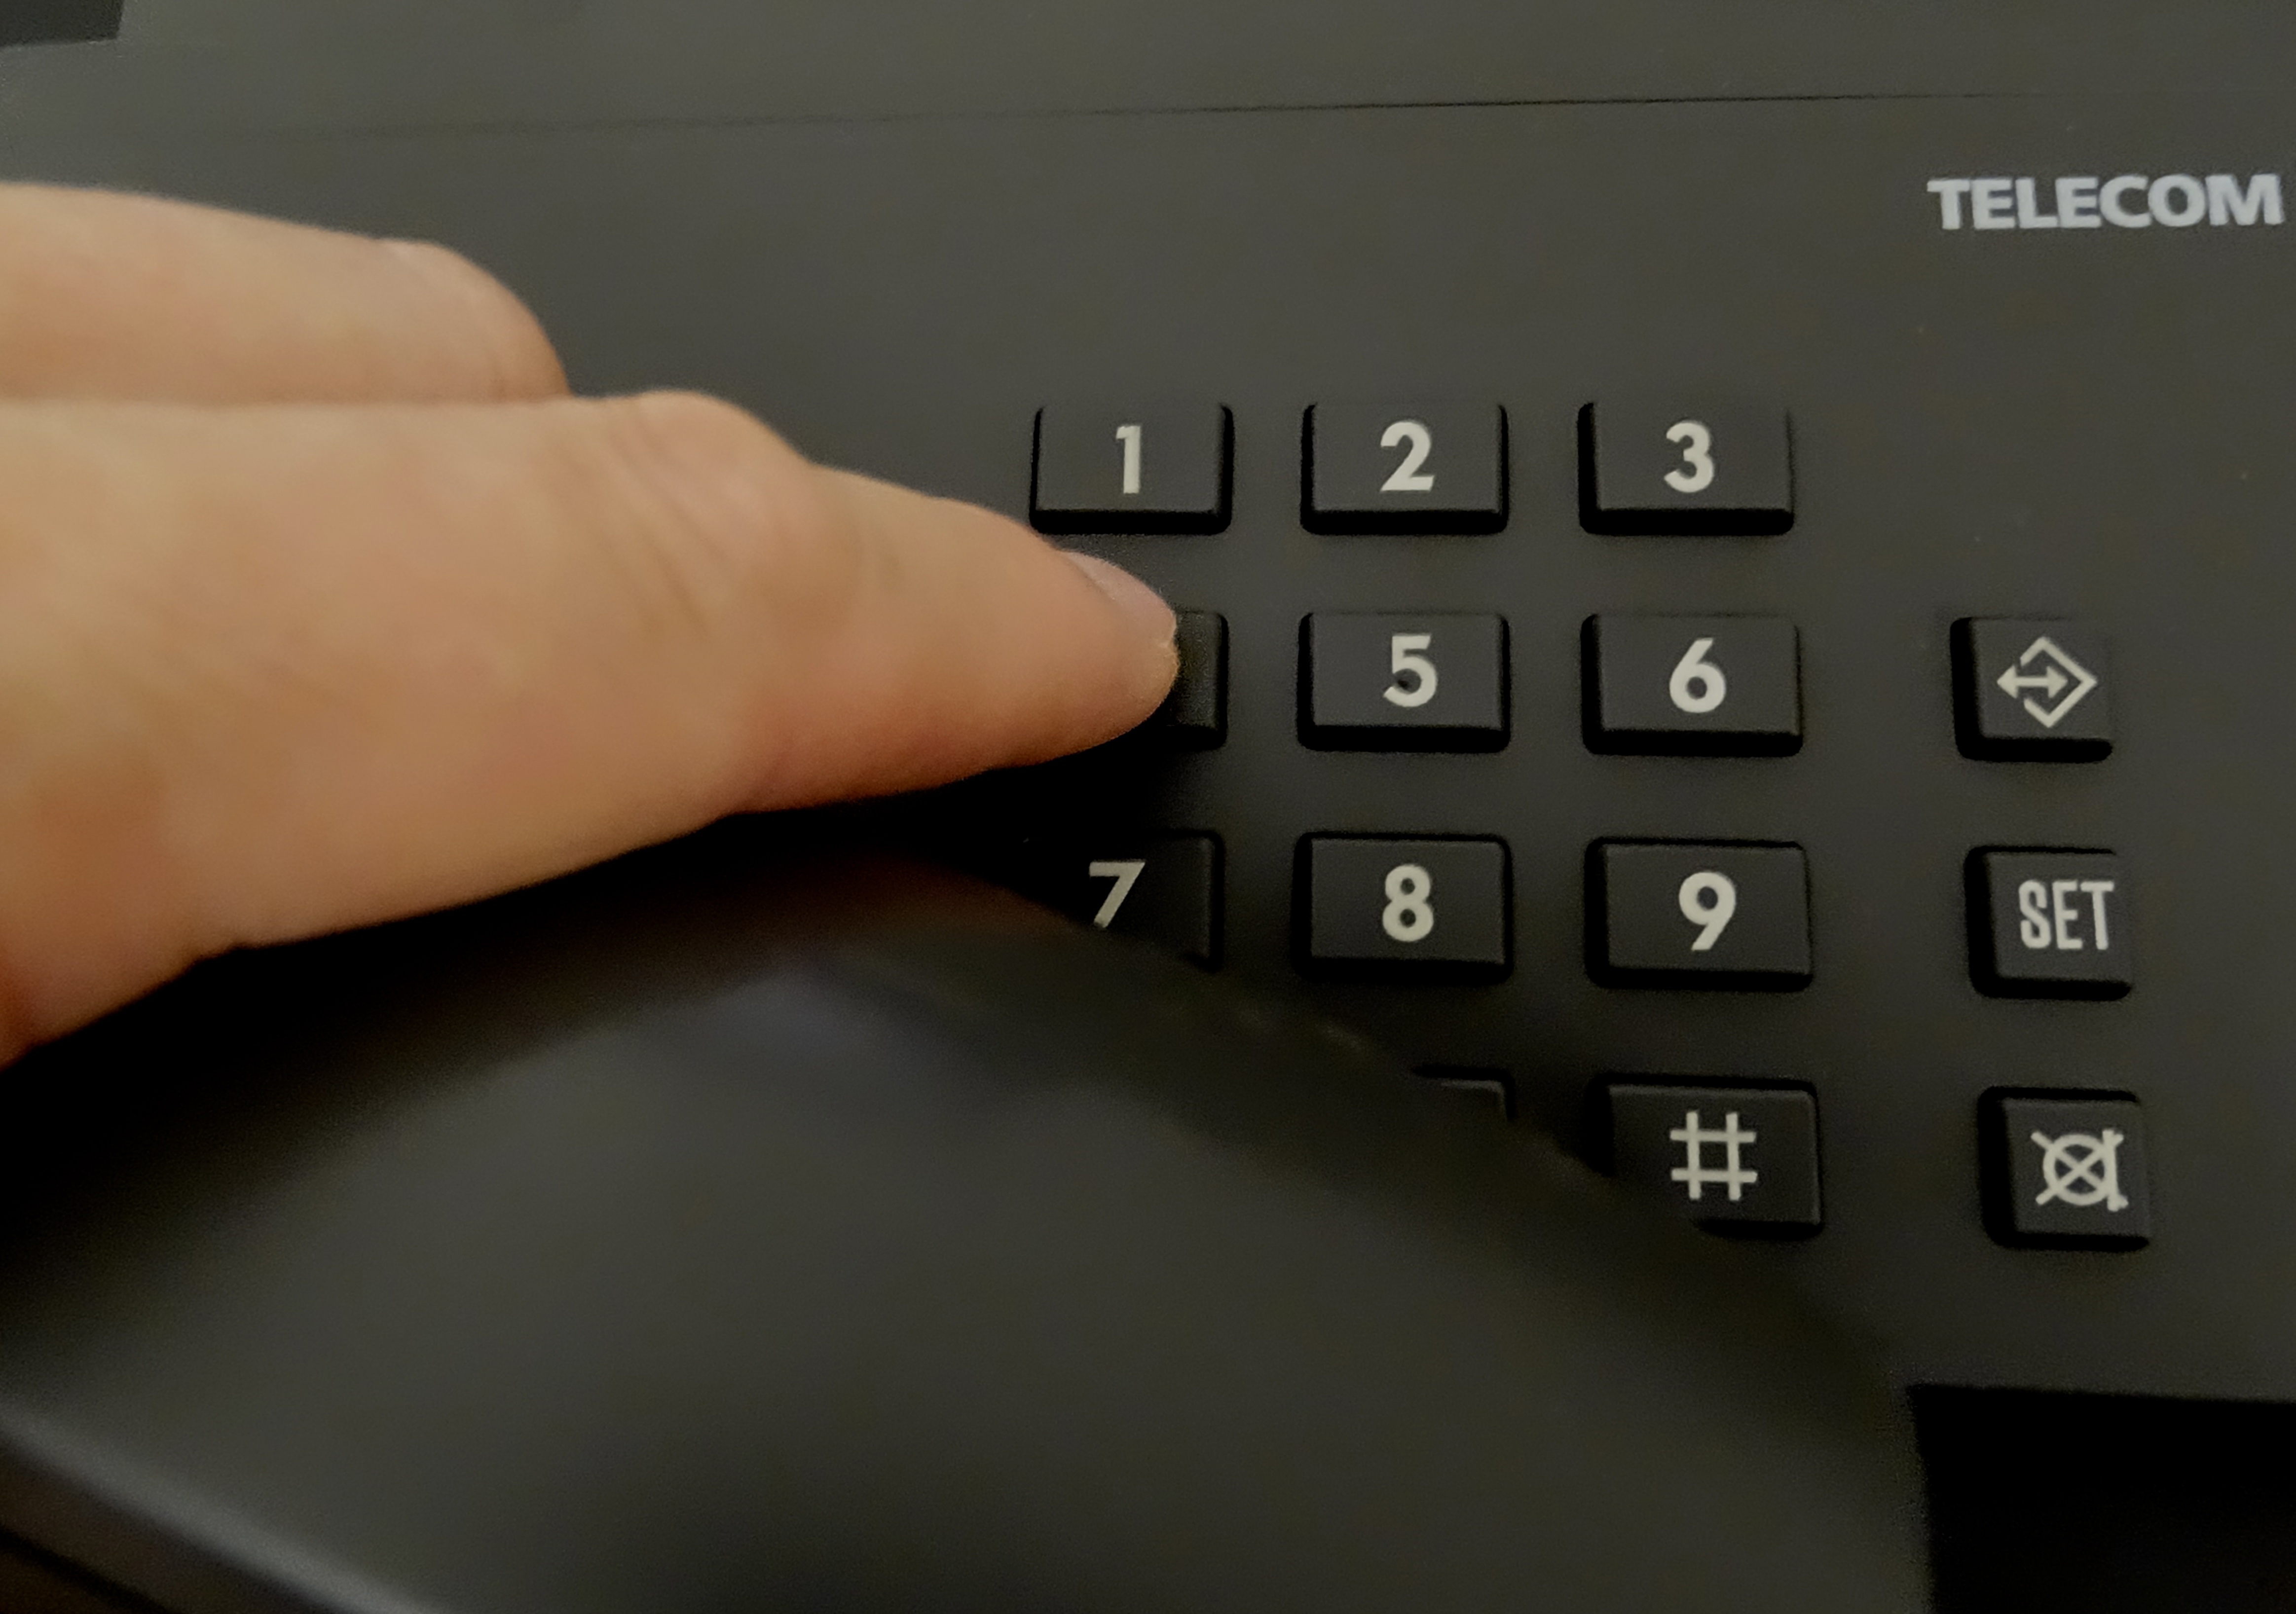
technology, phone, communication, tap, call, contact, enter, select, computer keyboard, office equipment